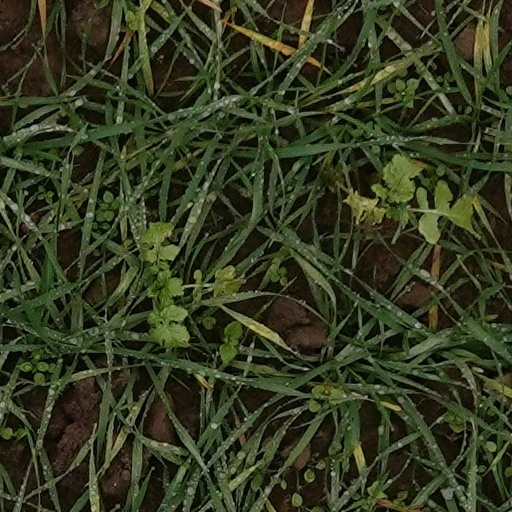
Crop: wheat